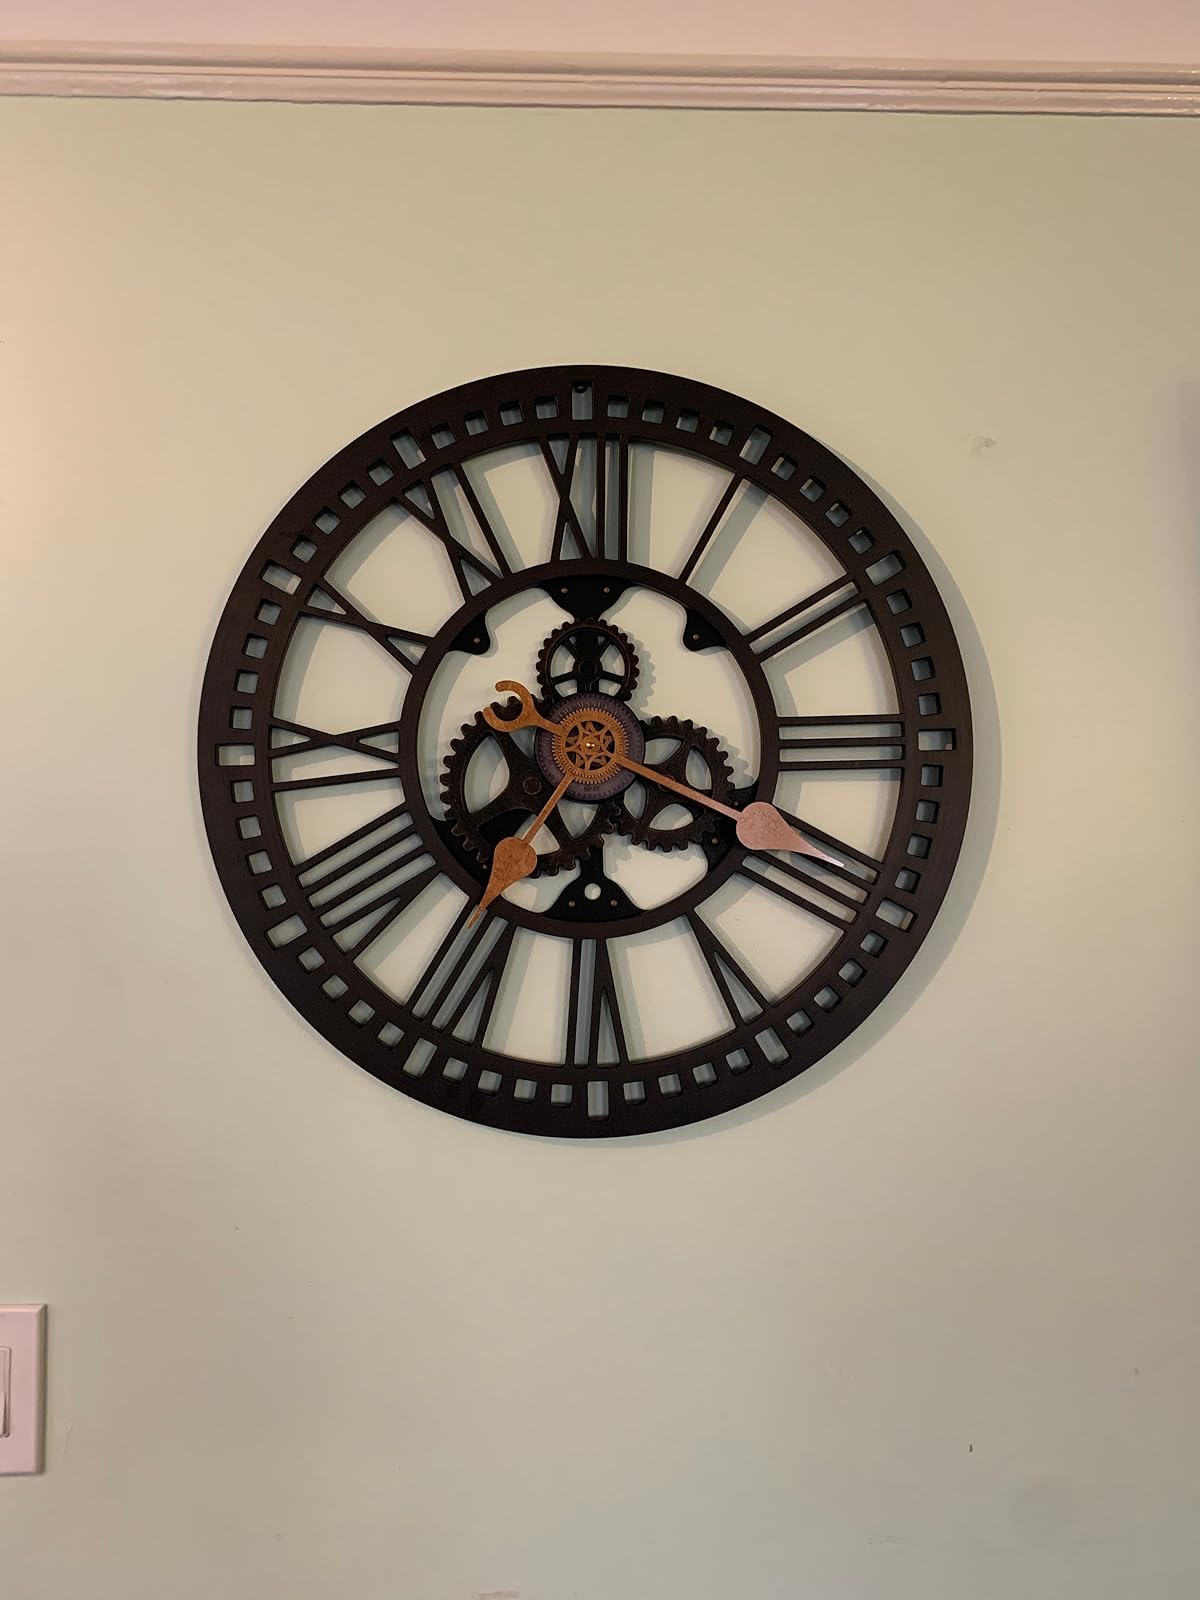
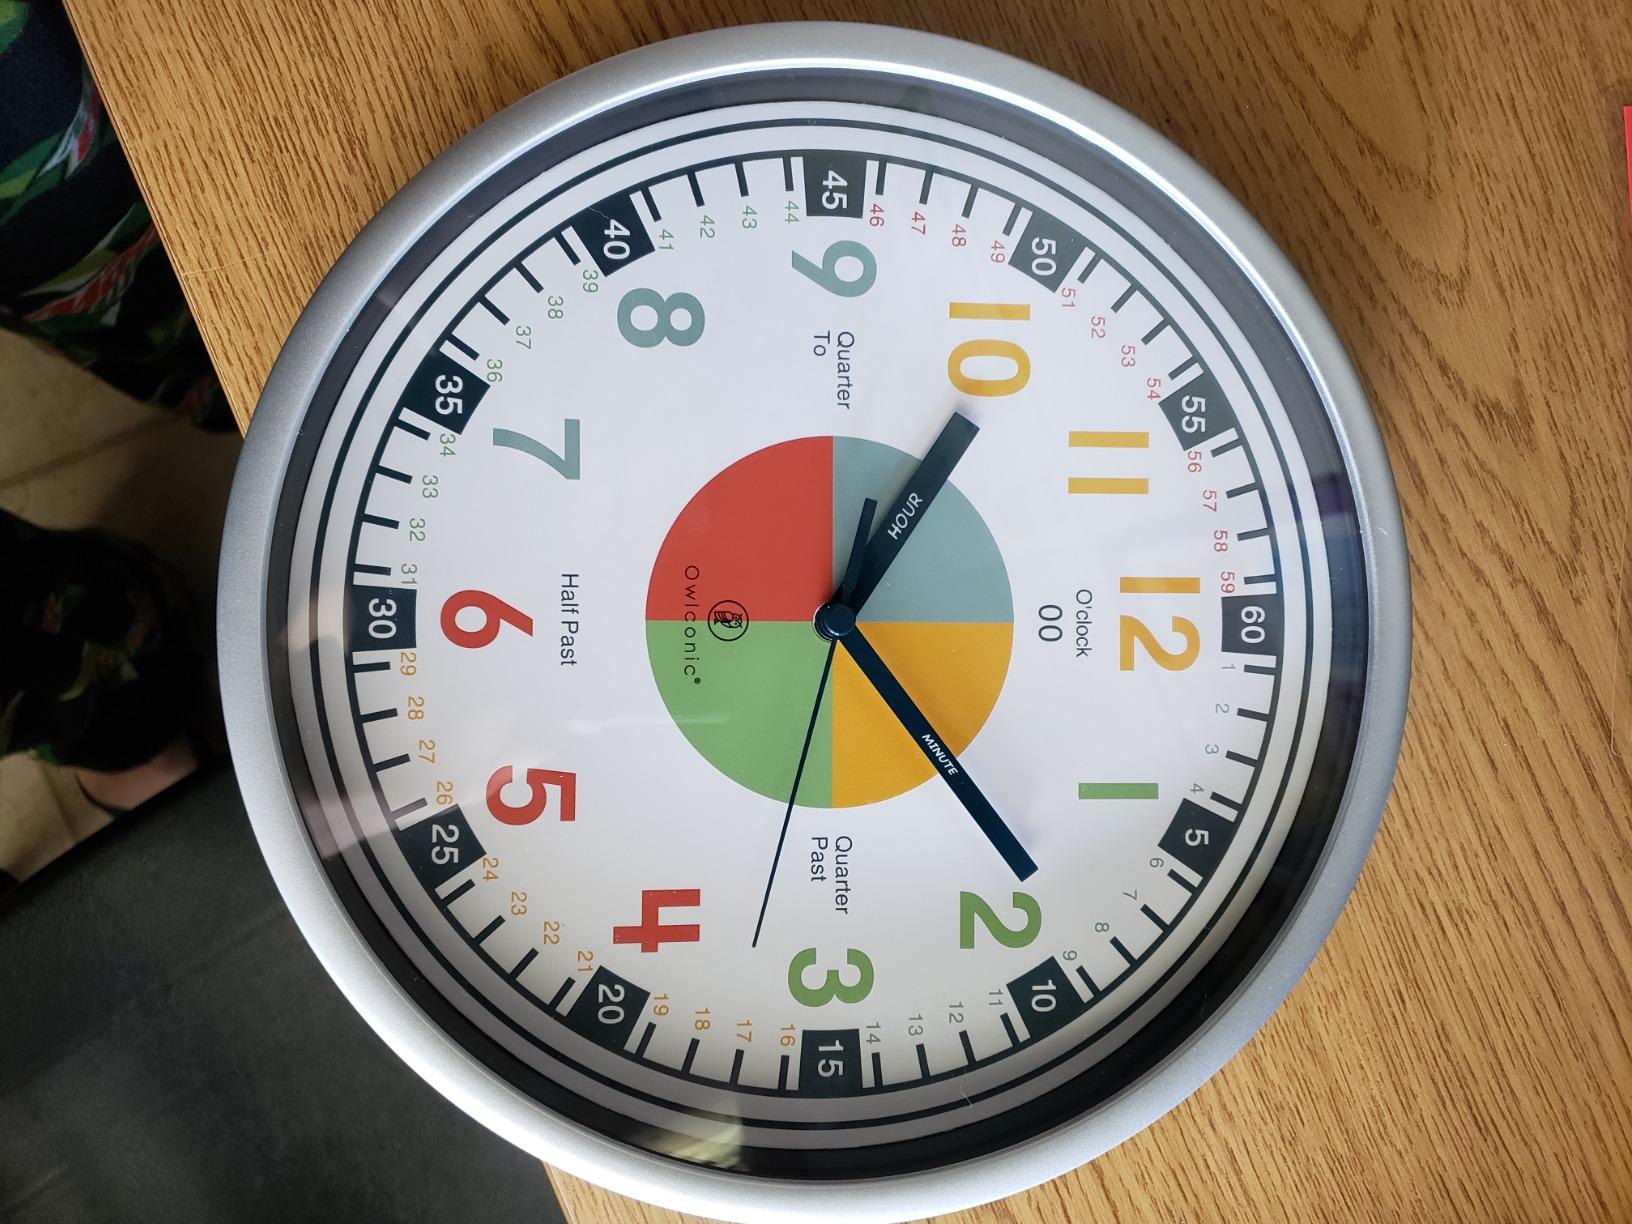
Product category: clock
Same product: no